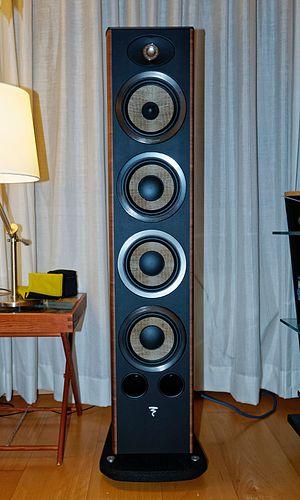
Une enceinte Focal Aria 936 dans un salon. Elle est composée d'un tweeter à dôme inversé en aluminium/magnésium, un haut-parleur de médium de 16,5 cm en lin et de trois haut-parleurs de graves de 16,5 cm en lin également, de deux évents bass-reflex en façade ainsi que d'un évent vers le sol.
Une enceinte est un coffret comportant un ou plusieurs haut-parleurs, permettant la reproduction du son à partir d'un signal électrique fourni par un amplificateur audio. La partie amplification peut être intégrée ou non à l'enceinte, et des dispositifs électroniques comme des filtres sont souvent incorporés.